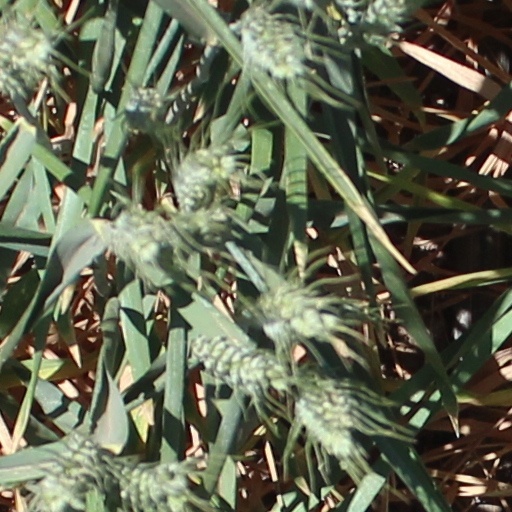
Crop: wheat